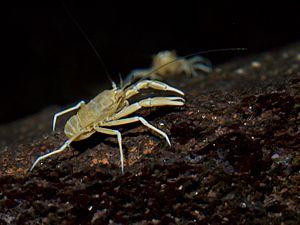
Munidopsis polymorpha est une espèce de crustacés décapodes de la famille des
Les Munidopsidae sont une famille de crustacés décapodes du groupe des galathées.
Les Galatheoidea forment une super-famille de crustacés décapodes du groupe des Anomura. Ces espèces sont communément appelées « galathées »